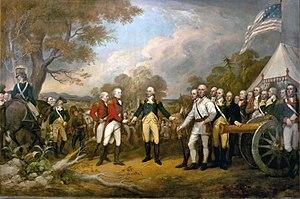
Jamie MacKenzie Fraser est un personnage de fiction issu de la saga littéraire Le Chardon et le Tartan de Diana Gabaldon. Soldat écossais catholique, il est laird de Broch Tuarach, issu du clan Fraser, époux de Claire Fraser, une infirmière du XXᵉ siècle qui voyage dans le temps.
L'alliance franco-américaine fait référence à l'alliance de 1778 entre la France de Louis XVI et les États-Unis, pendant la guerre d'indépendance des États-Unis.
La Reddition du général Burgoyne est une peinture à l'huile de John Trumbull.
Octobre : les tatars de Crimée incités par les Ottomans attaquent les Russes dispersés en Crimée et dans le Kouban ; après deux défaites Şahin Giray se réfugie auprès des Russes et Bakht Giray est nommé khan par la Porte. En décembre, une armée russe intervient en Crimée pour rétablir Şahin.
Cette page concerne des événements d'actualité qui se sont produits durant l'année 1777 du calendrier grégorien aux États-Unis.
La campagne de Saratoga fut une série de batailles en 1777 lors de la guerre d'indépendance des États-Unis pour le contrôle de l'Hudson.
Le siège de Boston fut la première phase de la partie active de la guerre d'indépendance des États-Unis, lors de laquelle des miliciens de la Nouvelle-Angleterre, qui allaient par la suite intégrer l'Armée continentale américaine, encerclèrent la ville de Boston, afin d'interdire tous mouvements aux troupes britanniques qui s'y trouvaient. Après onze mois de siège, les colons américains, obéissant aux ordres de George Washington, forcèrent les Britanniques à se retirer par la mer. En tant que siège, il ne fut que partiellement efficace, mais il joua un rôle important dans la création d'une véritable armée et permit d'asseoir l'unité des colonies. Il permit également d'esquisser les attitudes et le caractère des acteurs des deux camps. Le plus important engagement du siège fut la bataille de Bunker Hill.
L'Histoire du Vermont est différente de celle des premiers États ayant formé les États-Unis à l'issue de la guerre d'indépendance des États-Unis. Son territoire, proche géographiquement du Canada, alors anglais, était l'objet de disputes entre les colonies anglaises de la côte. Le contrôle de Fort Ticonderoga, point de portage important stratégique sur les routes commerciales entre le bassin de l'Hudson, contrôlé par les Britanniques, et le bassin du Saint-Laurent, contrôlé par les Français. Surnommé « la clef du continent », a permis au Vermont de négocier avec les Anglais pendant, la guerre d'indépendance des États-Unis, ce qui explique qu'il ne soit devenu qu'en 1791, le 14ᵉ État de l'Union, le premier à s'ajouter aux treize fondateurs.
John Burgoyne, né à Sutton dans le Bedfordshire le 24 février 1722 et mort dans le quartier Mayfair à Londres le 4 août 1792, est un général britannique. Il fut battu par les Américains et se vit contraint en 1777 à signer la capitulation de Saratoga, qui décida la France à s'unir aux États-Unis pour assurer leur indépendance. Renonçant alors à la carrière militaire, il s'adonna à la littérature, et fit représenter quelques pièces de théâtre. Son surnom était Gentleman Johnny.
Le 17 octobre est le 290ᵉ jour de l'année du calendrier grégorien, le 291ᵉ en cas d'année bissextile. Il reste 75 jours avant la fin de l'année.
La révolution américaine est la période de bouleversements politiques qui eurent lieu pendant la seconde moitié du XVIIIᵉ siècle et durant laquelle les Treize colonies d'Amérique du Nord se sont unies pour se libérer de l'Empire britannique, et devenir les États-Unis d'Amérique.
Les batailles de Saratoga marquent le point culminant de la campagne de Saratoga, donnant une victoire décisive aux Américains sur les Britanniques dans la guerre d'indépendance des États-Unis. Le général britannique John Burgoyne conduit une importante armée d'invasion en amont de la vallée du lac Champlain depuis le Canada, espérant retrouver une force semblable venant de New York et marchant vers le nord ; cette force venant du sud n'arrivera jamais et Burgoyne se trouve encerclé par des forces américaines dans le nord de l'État de New York. Burgoyne livre deux batailles pour se sortir de cette situation. Elles ont lieu à dix-huit jours d'intervalle sur le même terrain, à une quinzaine de kilomètres au sud de Saratoga dans l'État de New York. L'issue de la première est incertaine, la seconde est perdue par les Britanniques. Piégé par des forces américaines supérieures, sans espoir de secours en vue, Burgoyne capitule avec la totalité de son armée le 17 octobre.
L’expulsion des Loyalistes est un évènement qui a suivi la défaite de la Grande-Bretagne par les Patriotes américains des Treize Colonies et les Français à la bataille de Yorktown. Appelés « Loyalistes », les Américains restés fidèles au roi d’Angleterre, pendant la révolution américaine, furent considérés par les nouveaux Américains comme des traitres à la cause de l’indépendance américaine et furent expulsés de la nouvelle nation des États-Unis.